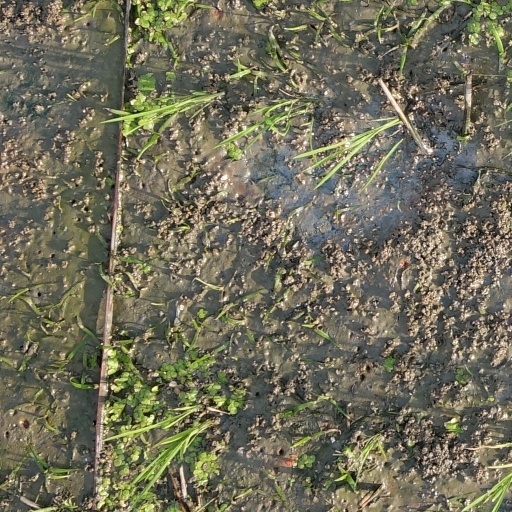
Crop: rice